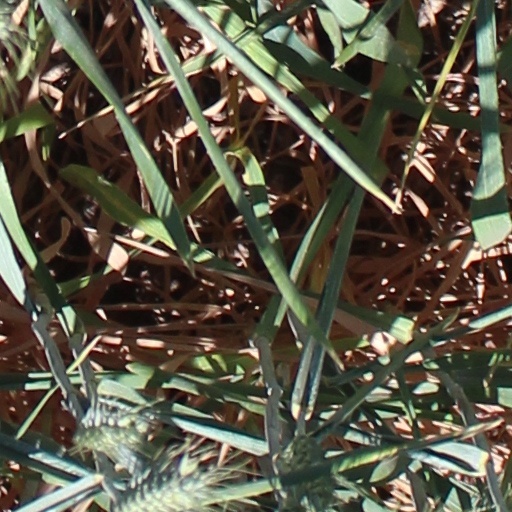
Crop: wheat